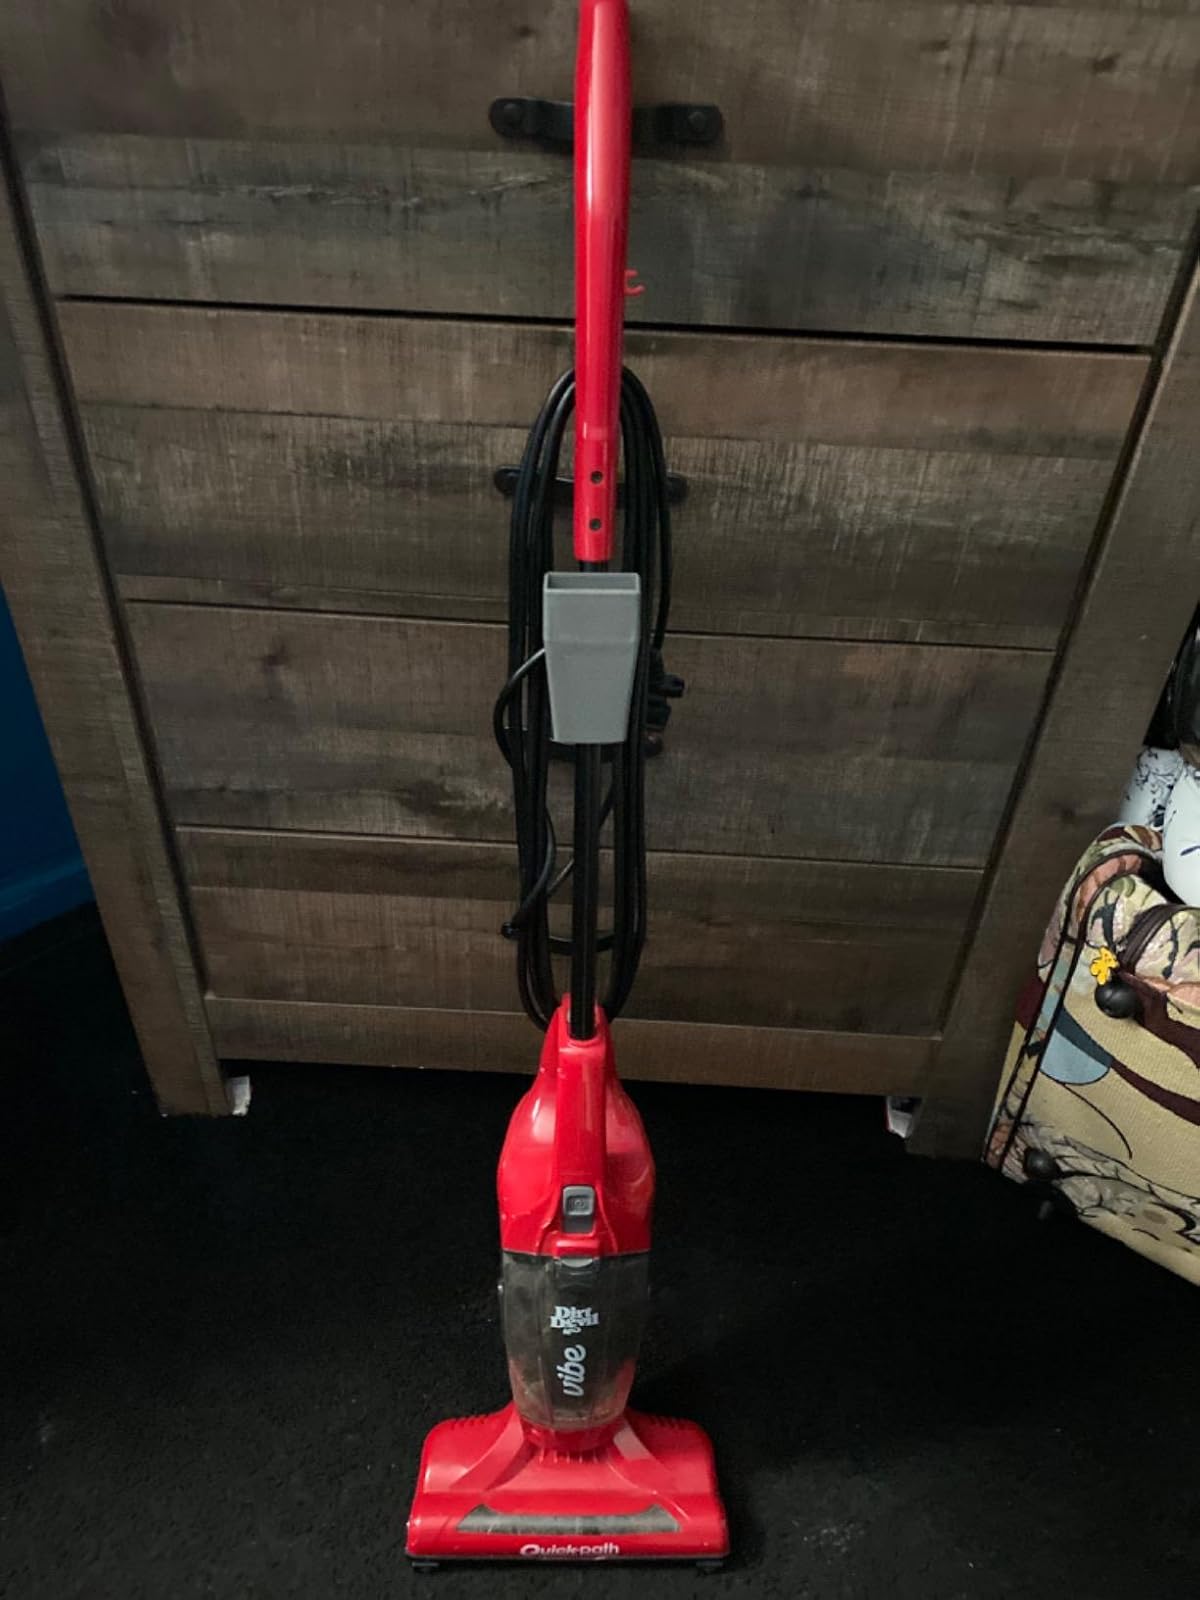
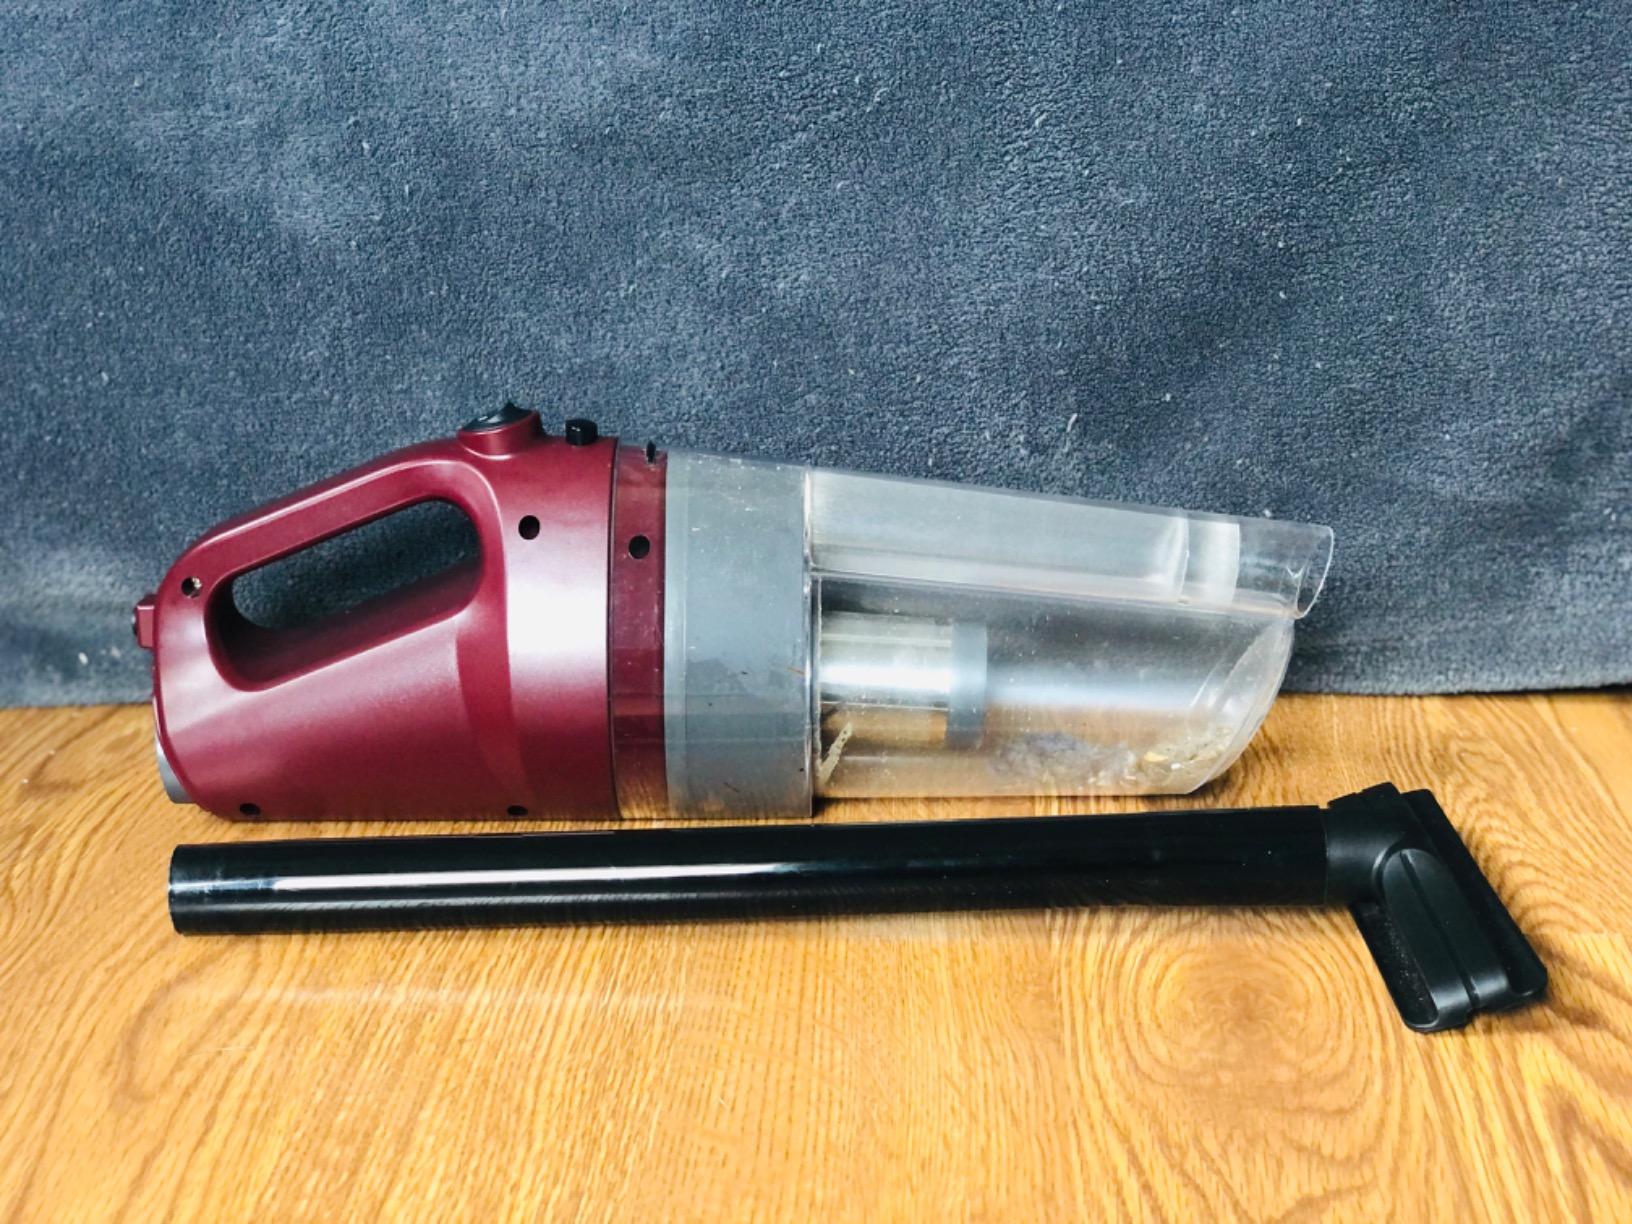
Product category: items_vacuum
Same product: no